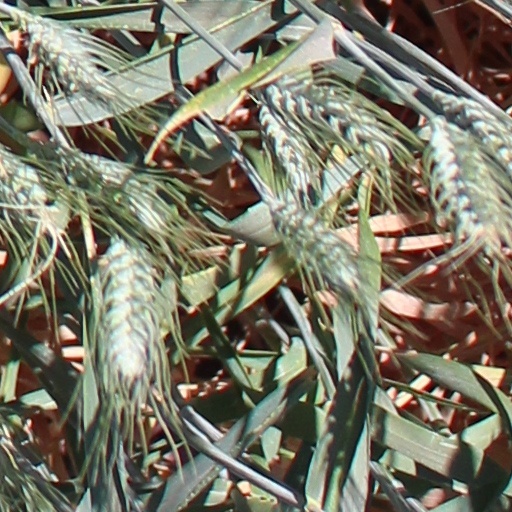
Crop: wheat